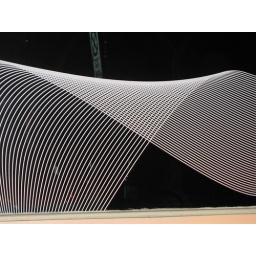
some bar in Old Street, London - nice window graphics (reminds me of a maths lesson)